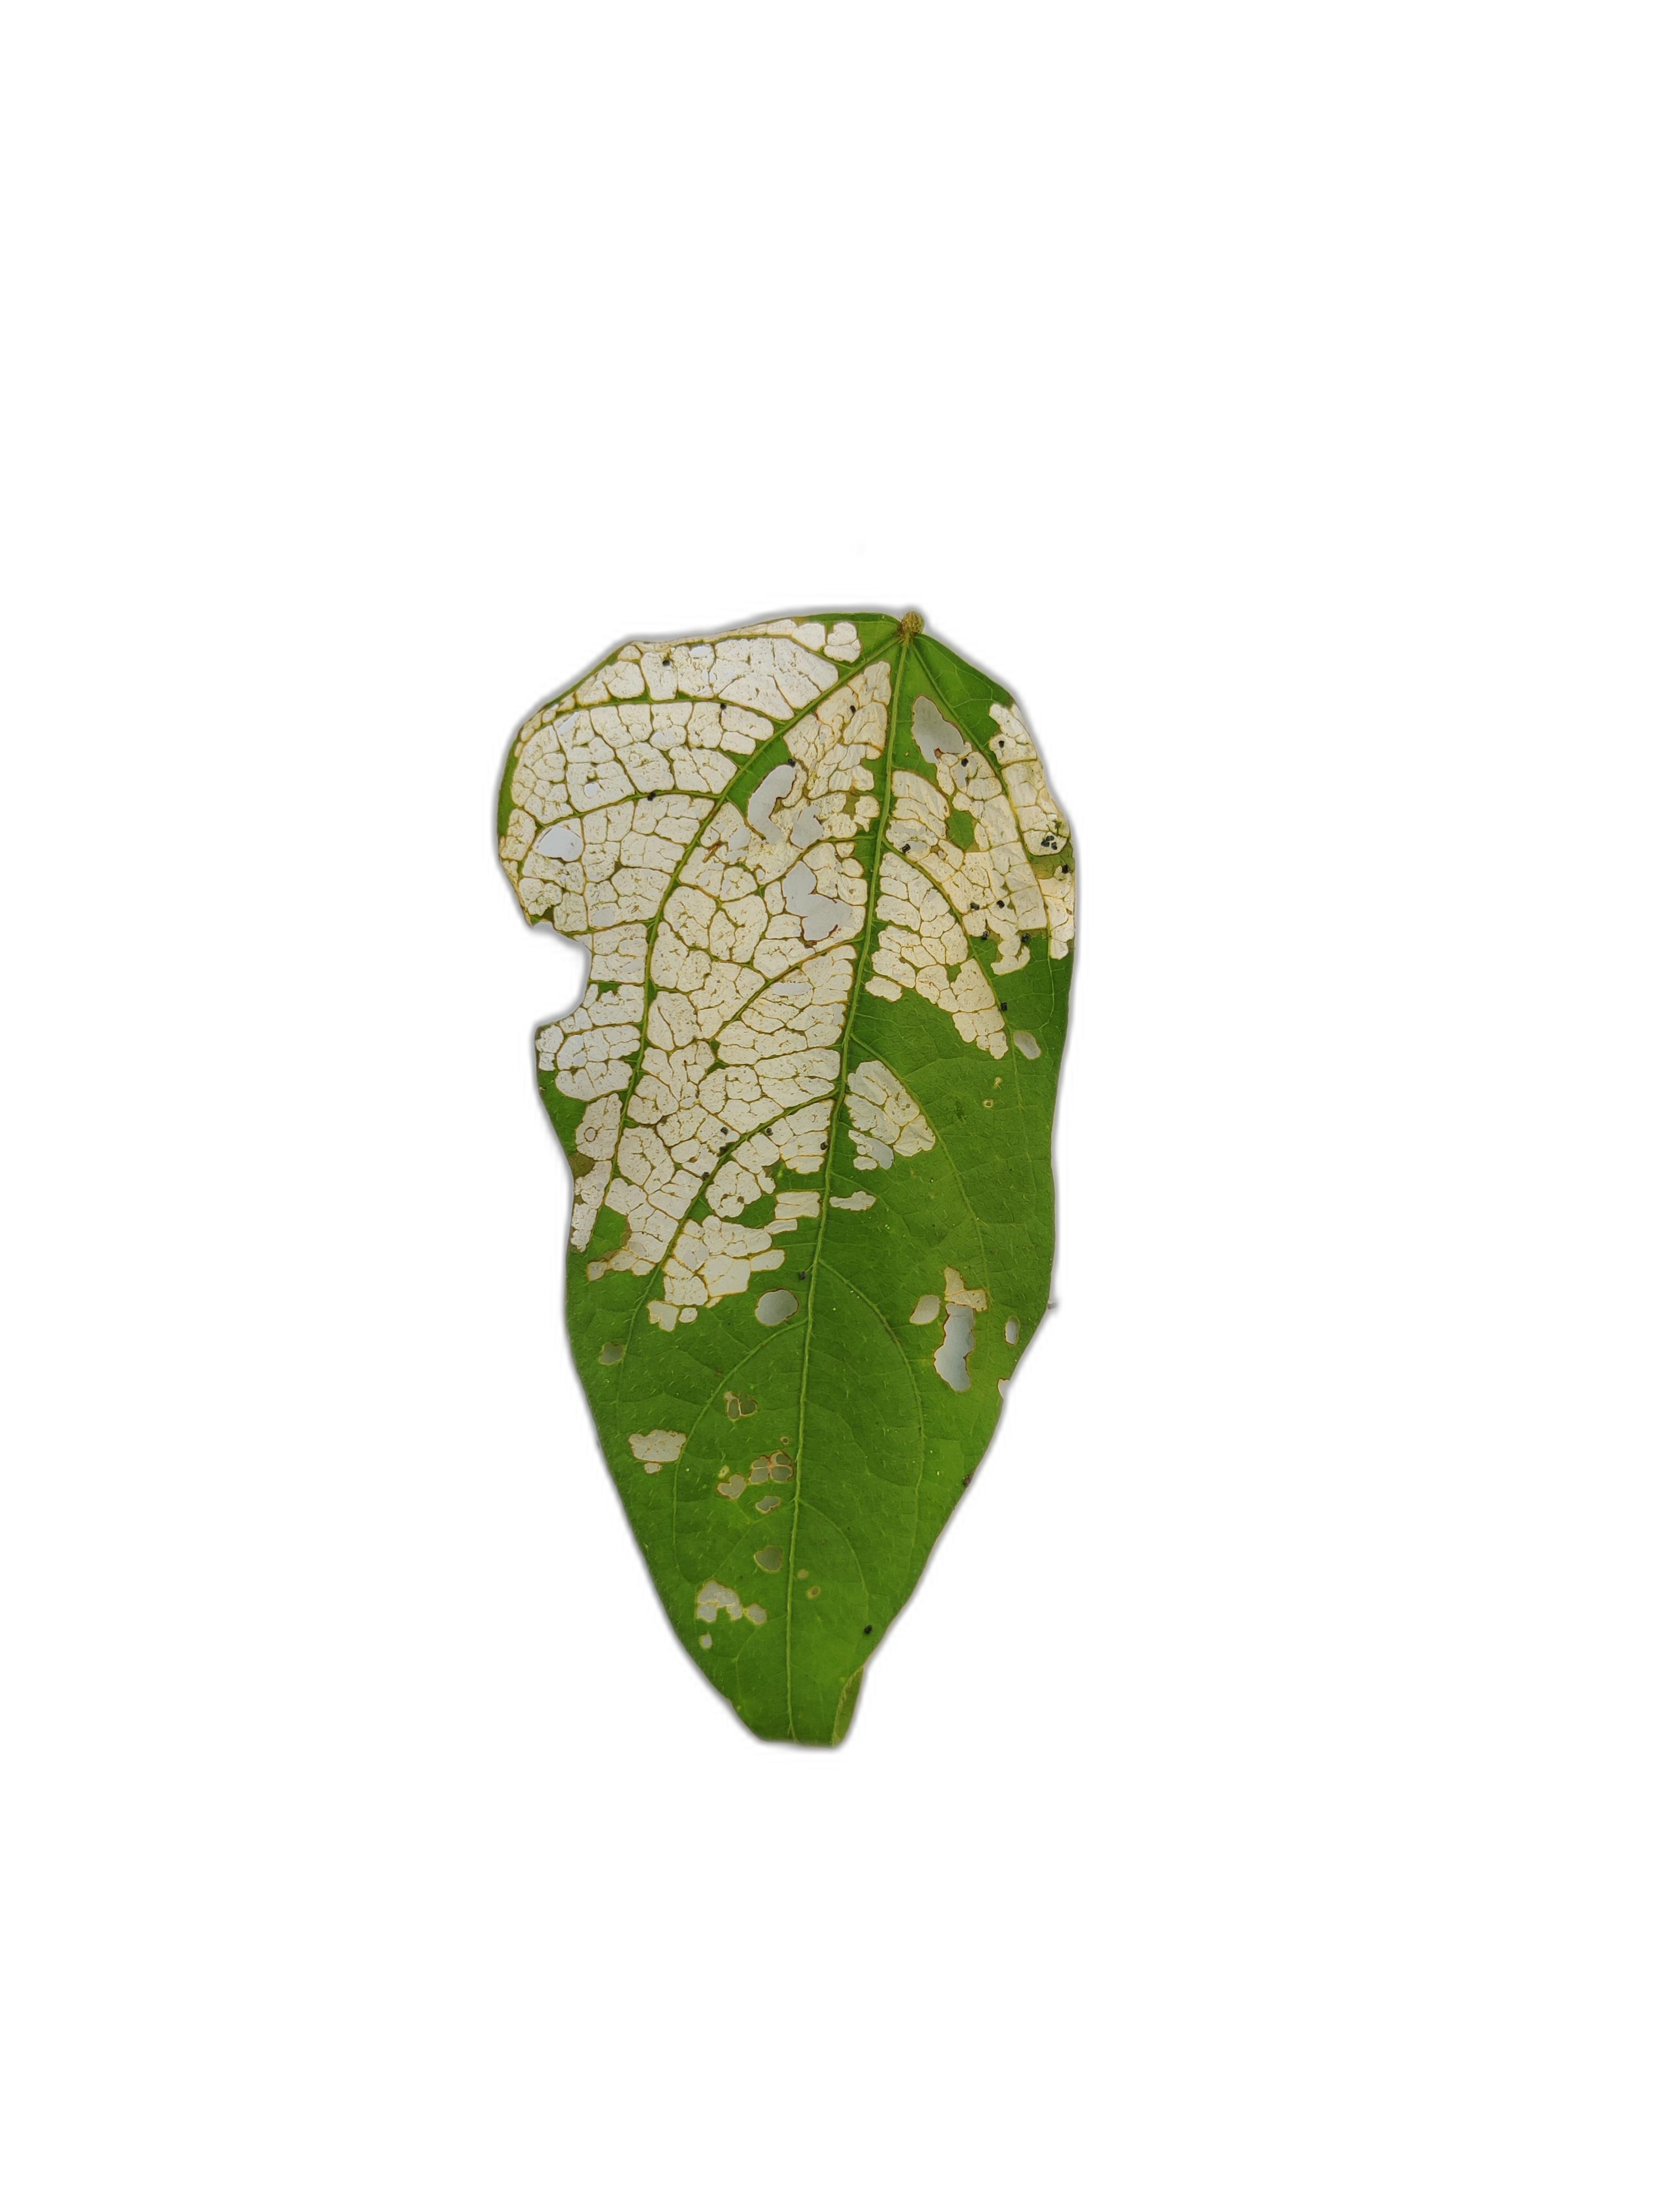
Label: Insect